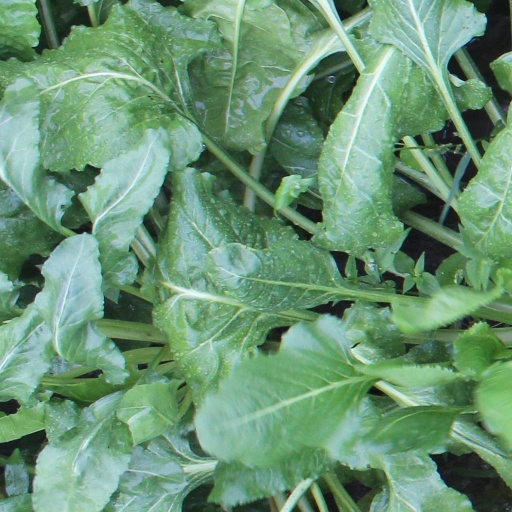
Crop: sugar beet